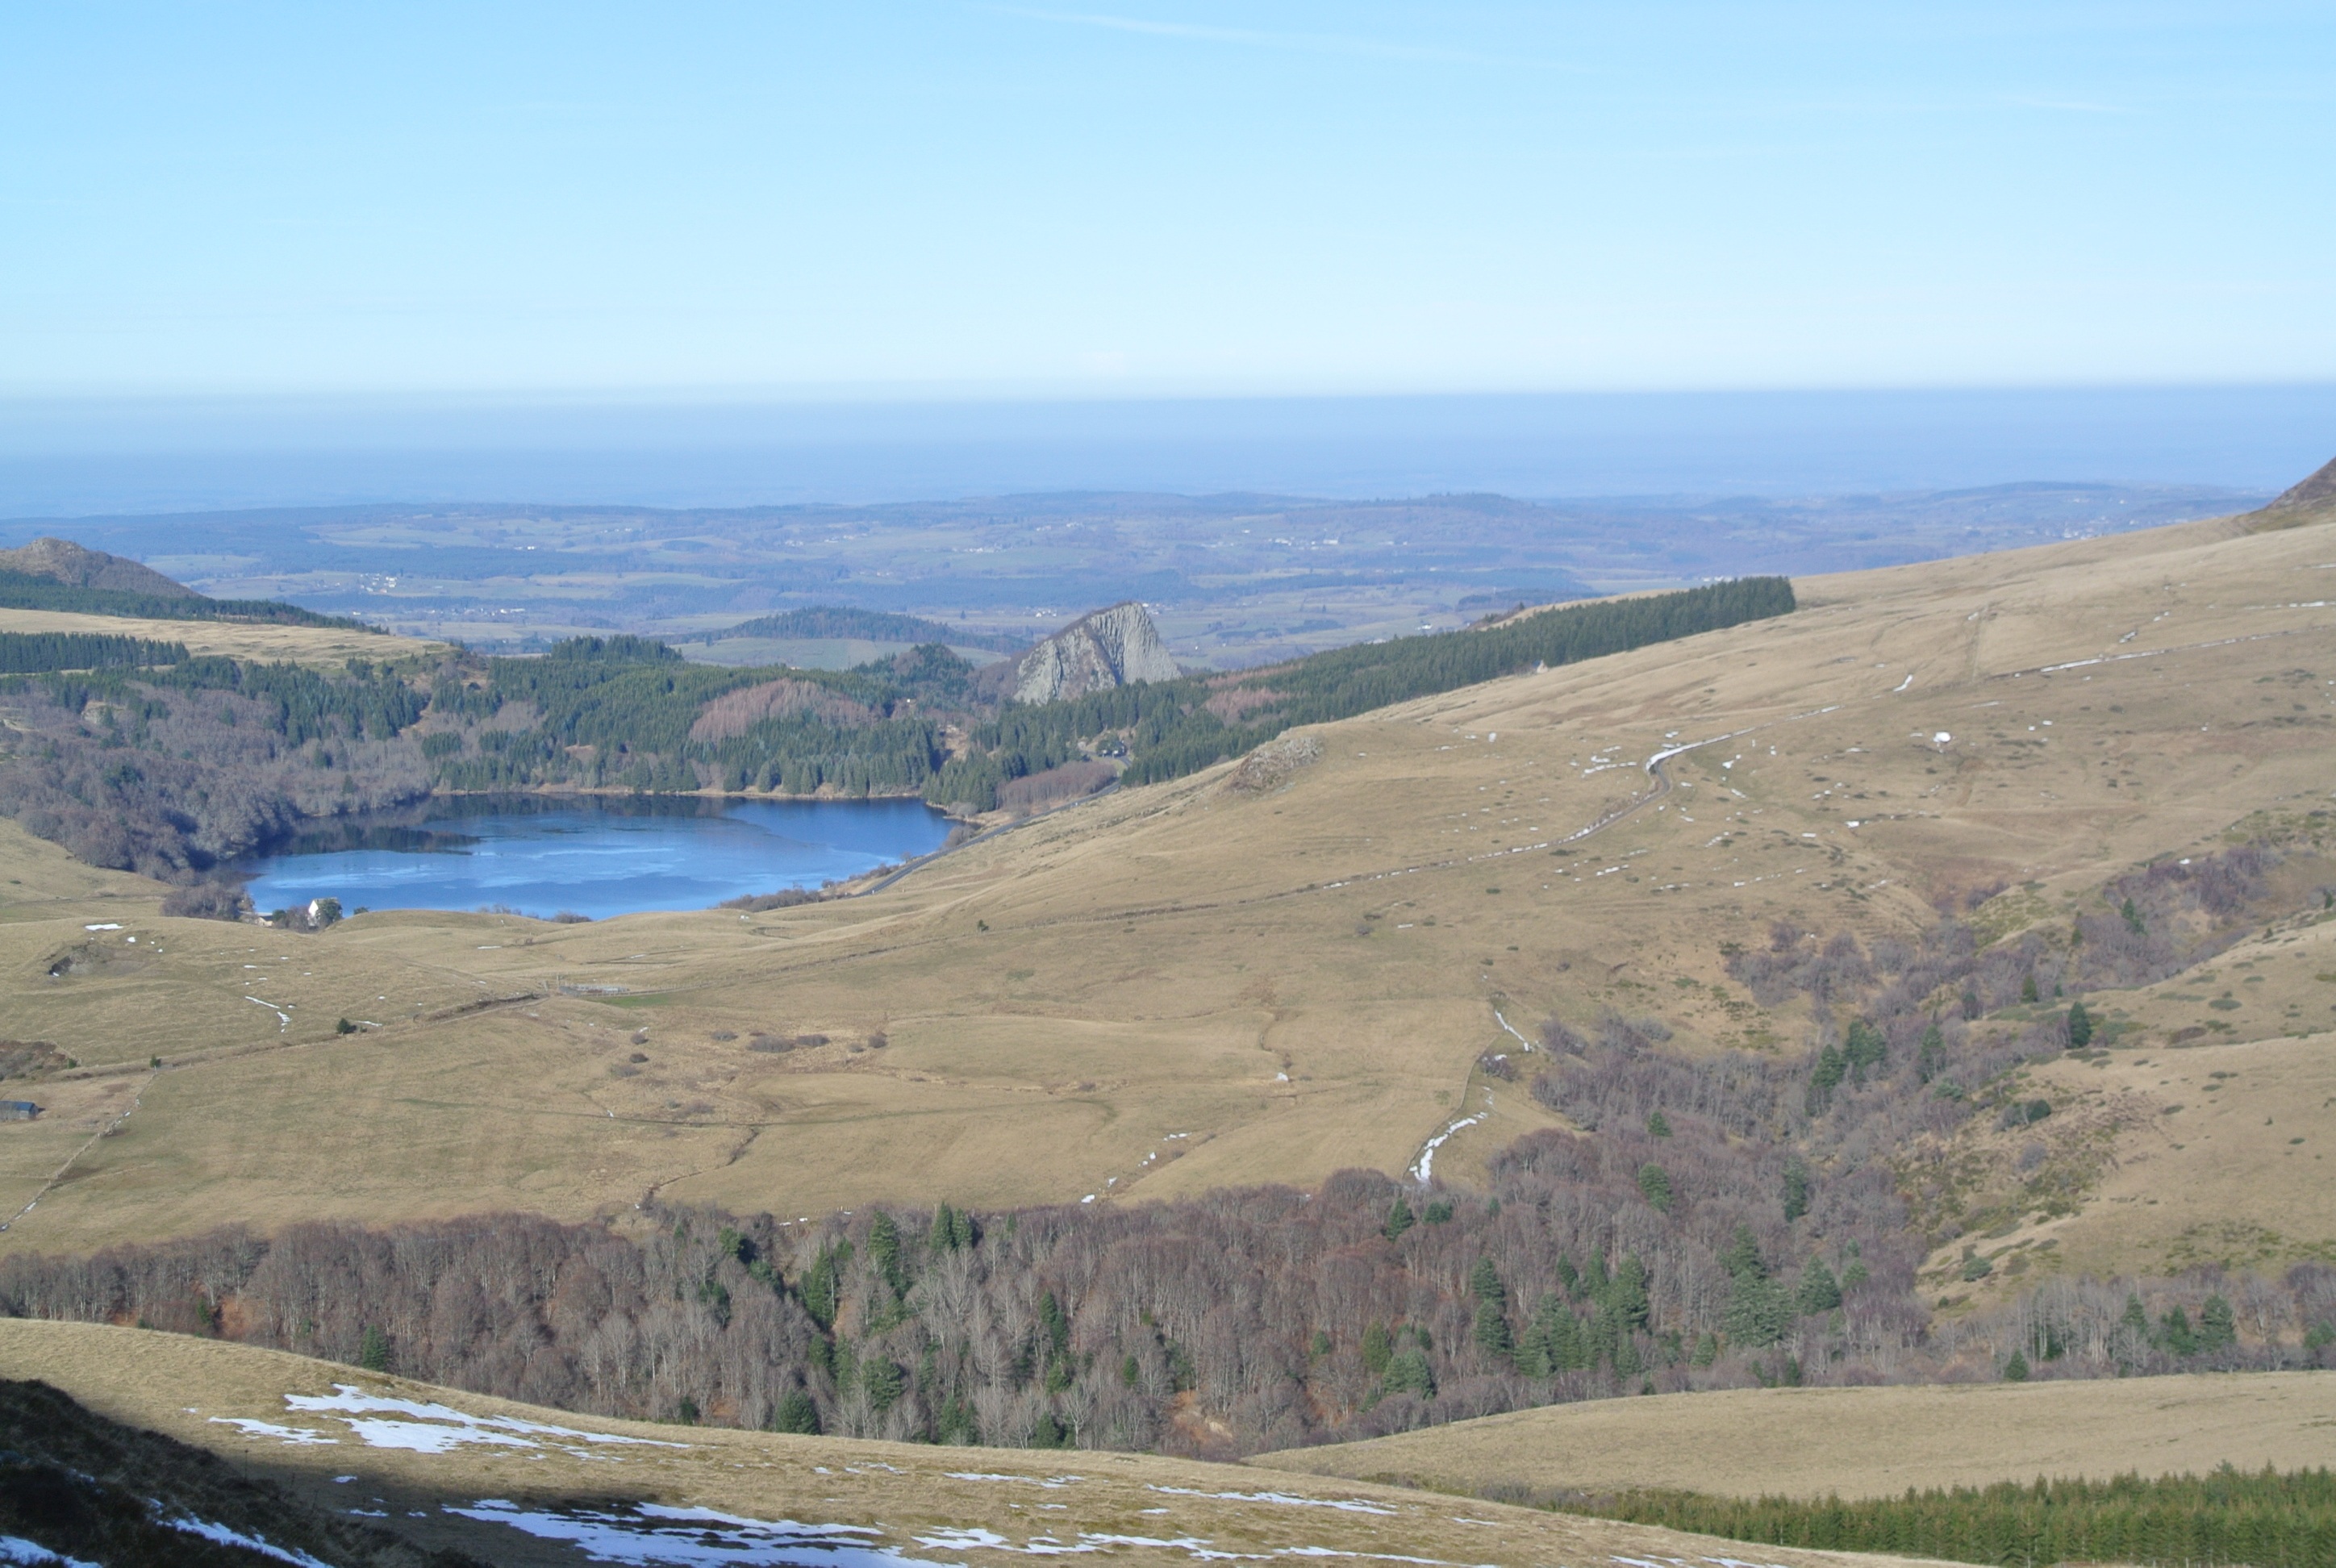
landscape, mountain, hill, lake, valley, reservoir, ridge, plain, auvergne, geology, plateau, fell, loch, landform, aerial photography, mountainous landforms, gonzalez